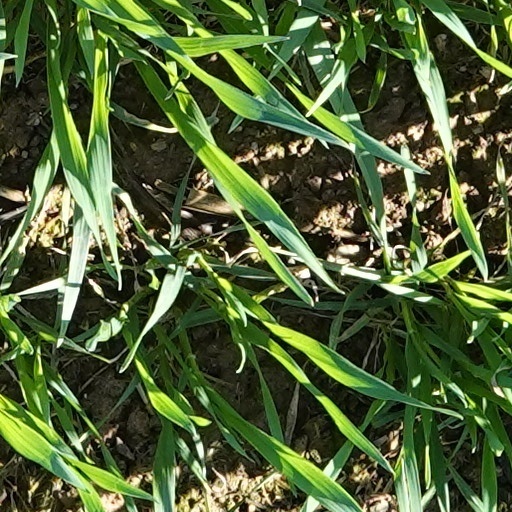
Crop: wheat